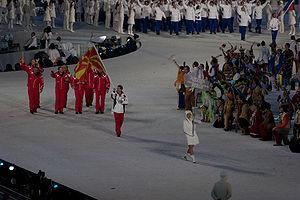
Cet article contient des informations sur la participation et les résultats de la Macédoine aux Jeux olympiques d'hiver de 2010 à Vancouver au Canada.